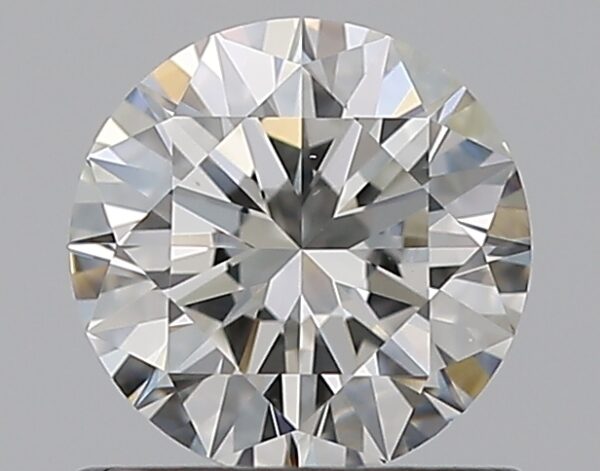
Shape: round
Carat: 0.7
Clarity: VS1
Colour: H
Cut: EX
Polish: EX
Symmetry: EX
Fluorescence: N
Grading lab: GIA
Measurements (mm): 5.71 x 5.75 x 3.5